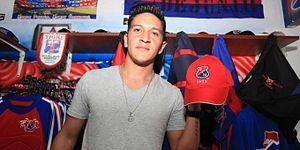
Germán Cano est un joueur de football argentin né le 2 janvier 1988 à Buenos Aires. Il évolue au poste d'attaquant avec le Club León dans le championnat mexicain.